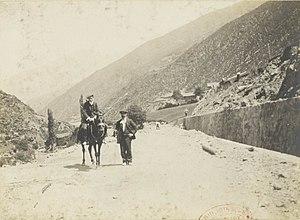
La Farga de Moles
Les Valls de Valira est une commune de la comarque de l'Alt Urgell dans la province de Lérida en Catalogne.